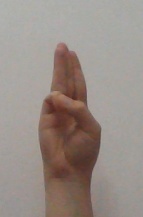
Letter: thaa